Veto power in Illinois

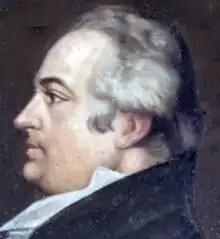
Territorial governor Ninian Edwards, who had an absolute veto.

Under territorial government, which was governed by the Northwest Ordinance, the appointed governor had an absolute veto over legislation passed by the territorial legislature. The legislature sent several petitions to Congress seeking repeal of the governor's veto power. The ability of an appointed official to completely prevent action by the elected legislature helped spur the movement for Illinois statehood, which was accomplished in 1818.